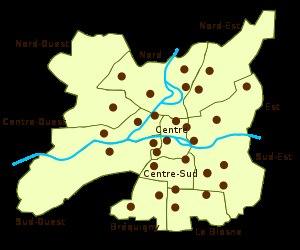
Le canton de Rennes-Sud-Ouest est un ancien canton français situé dans le département d'Ille-et-Vilaine et la région Bretagne.
Le canton de Rennes-Sud-Est est un ancien canton français situé dans le département d'Ille-et-Vilaine et la région Bretagne.
Le canton de Rennes-Nord-Est est un ancien canton français situé dans le département d'Ille-et-Vilaine et la région Bretagne.
Le canton de Rennes-Centre-Sud est ancien canton français situé dans le département d'Ille-et-Vilaine et la région Bretagne.
Le canton de Rennes-Nord-Ouest est un ancien canton français situé dans le département d'Ille-et-Vilaine et la région Bretagne.
Le canton de Rennes-le-Blosne est une ancienne division administrative française, située dans le département d'Ille-et-Vilaine et la région Bretagne.
Rennes /ʁɛn/ est une commune de l'Ouest de la France, chef-lieu du département d’Ille-et-Vilaine et de la région Bretagne. La ville se situe en Haute-Bretagne — partie orientale de la Bretagne — à la confluence de l’Ille et de la Vilaine. Ses habitants sont appelés les Rennais et les Rennaises.